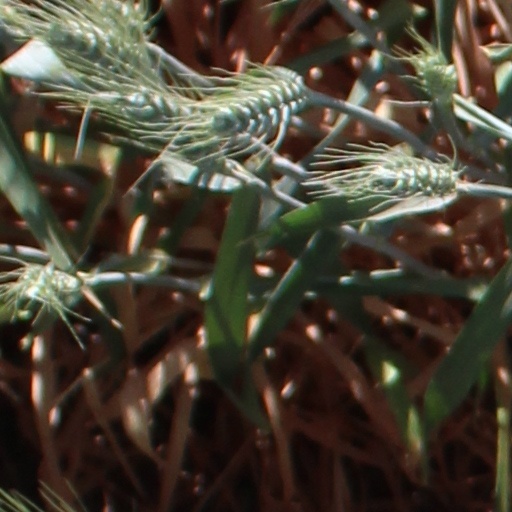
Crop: wheat